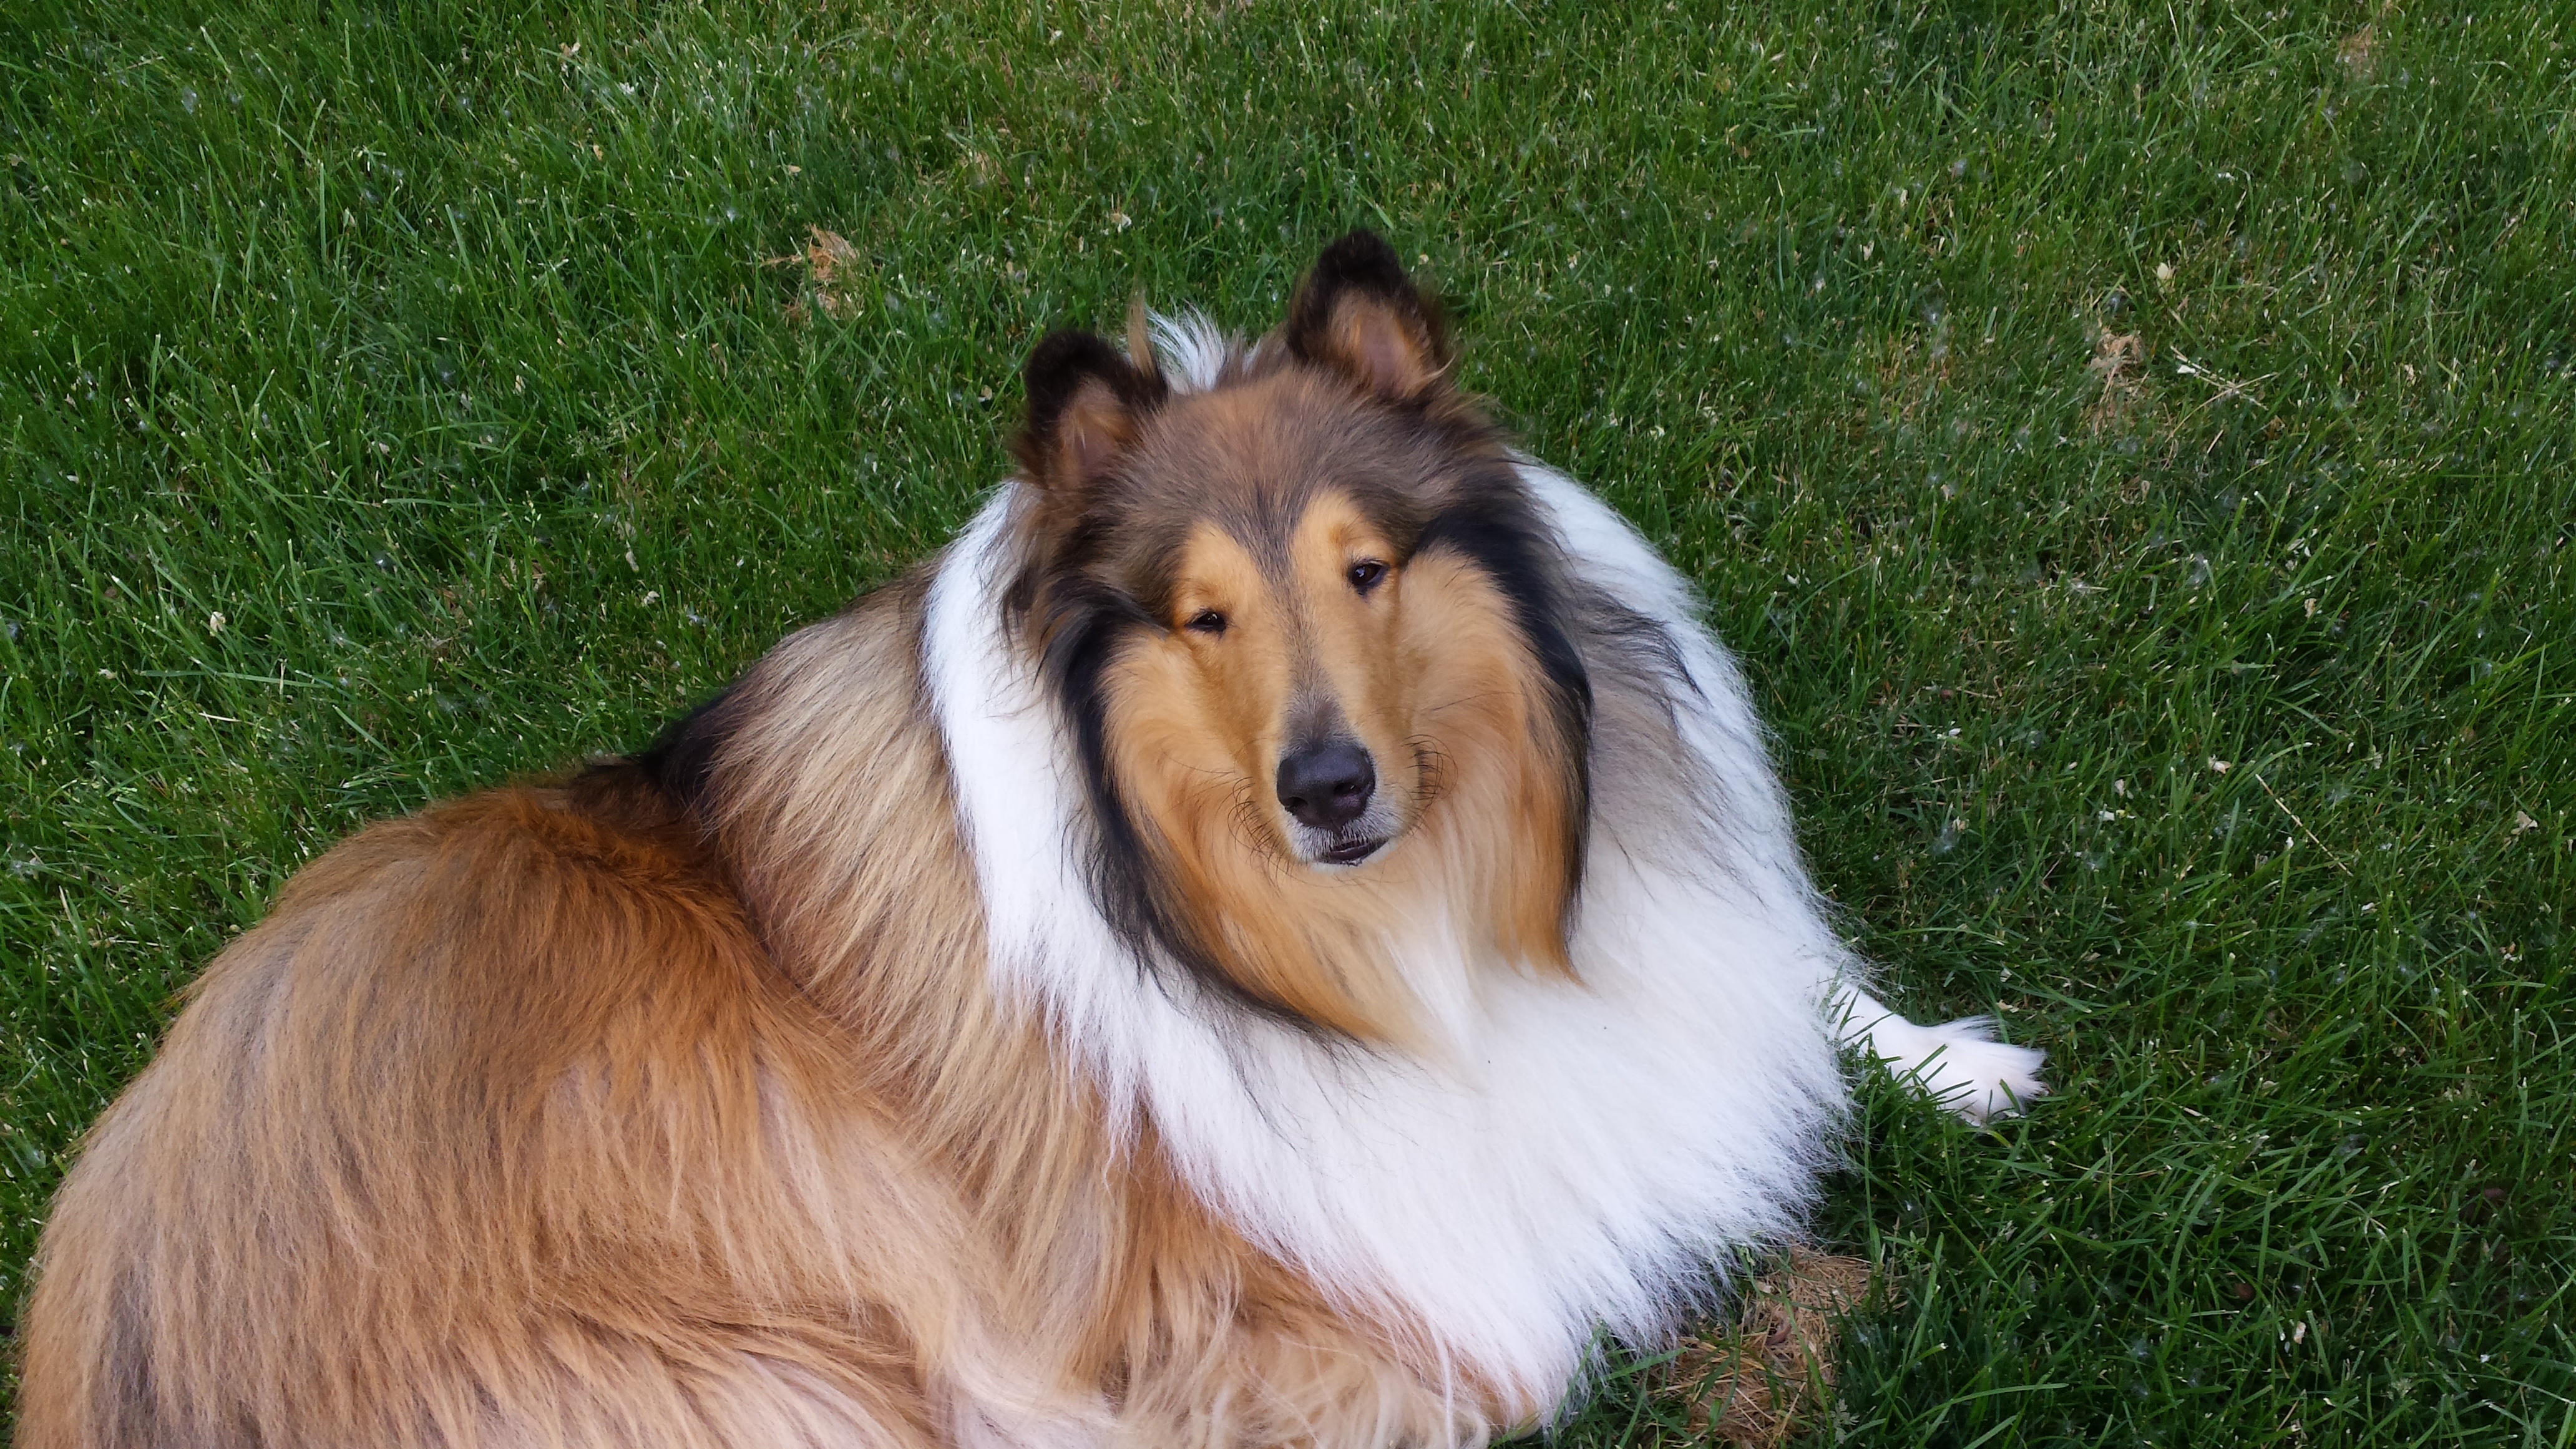
dog, animal, cute, collie, pet, mammal, vertebrate, tricolor, dog breed, breed, lassie, shetland sheepdog, dog like mammal, carnivoran, dog breed group, rough collie, tervuren, scotch collie